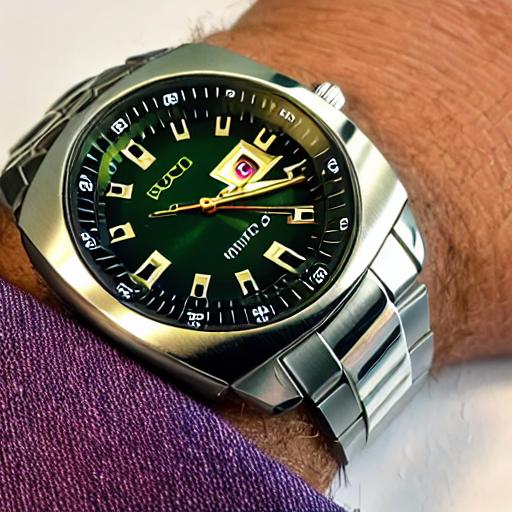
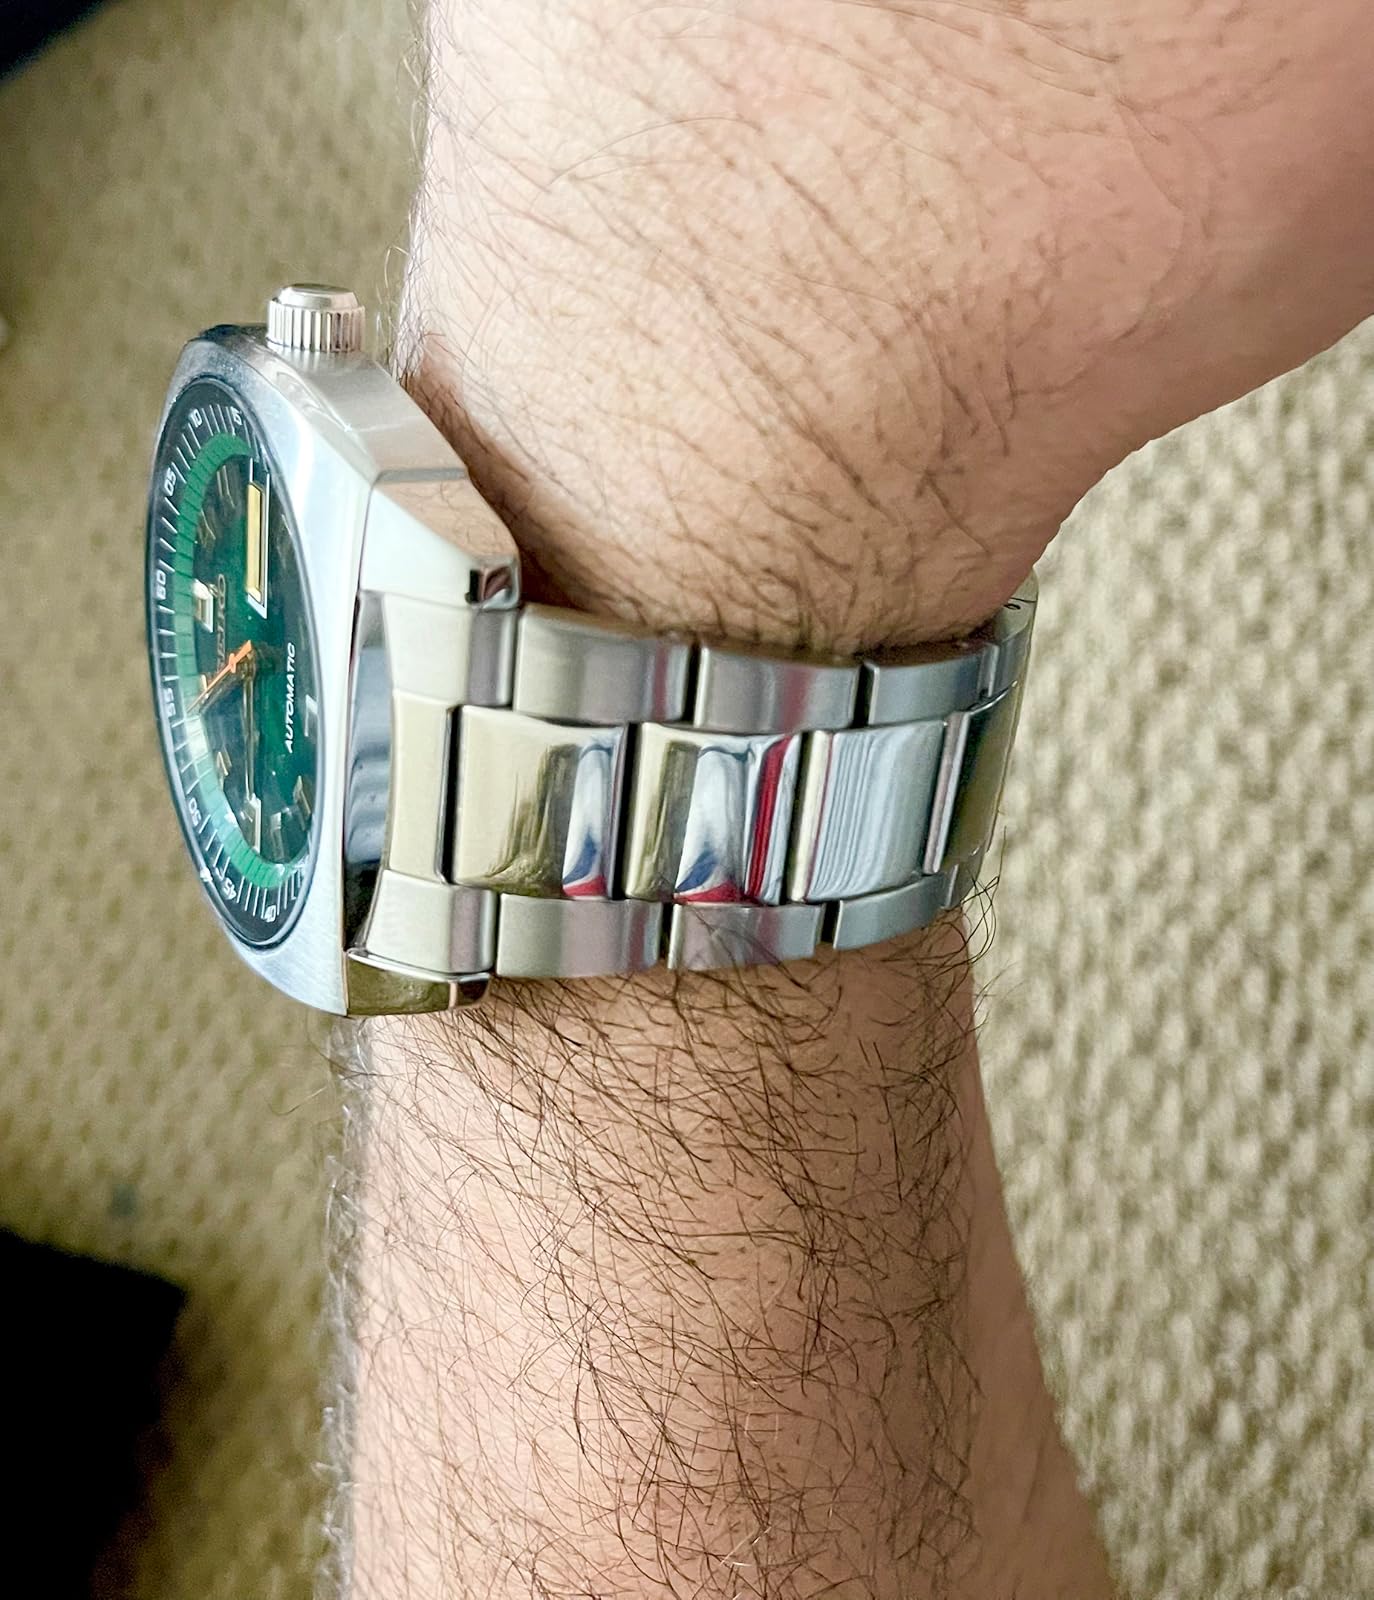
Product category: accessories_watch
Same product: no